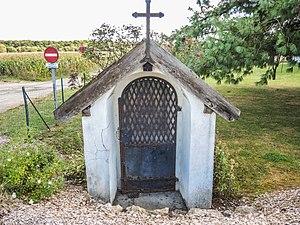
Chapelle, à la sortie est de Lachapelle-sous-Rougemont. Territoire de Belfort.
Lachapelle-sous-Rougemont est une commune française située dans le département du Territoire de Belfort en région Bourgogne-Franche-Comté. Ses habitants sont appelés les Chapelons.